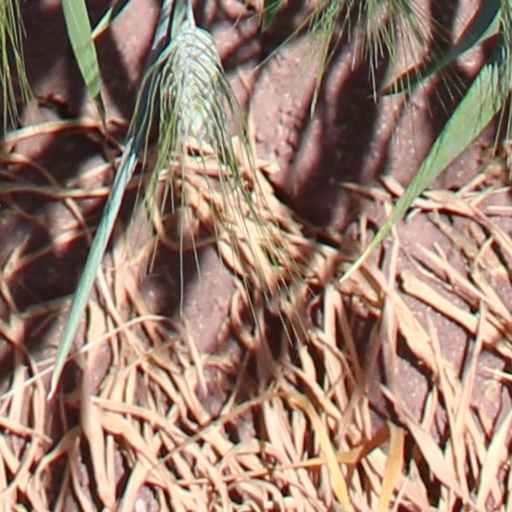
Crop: wheat